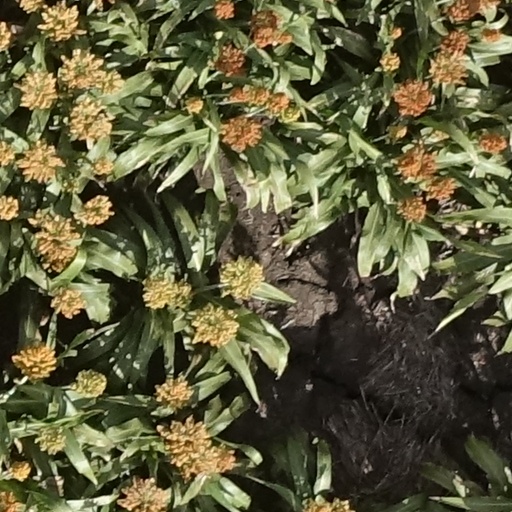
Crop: sorghum